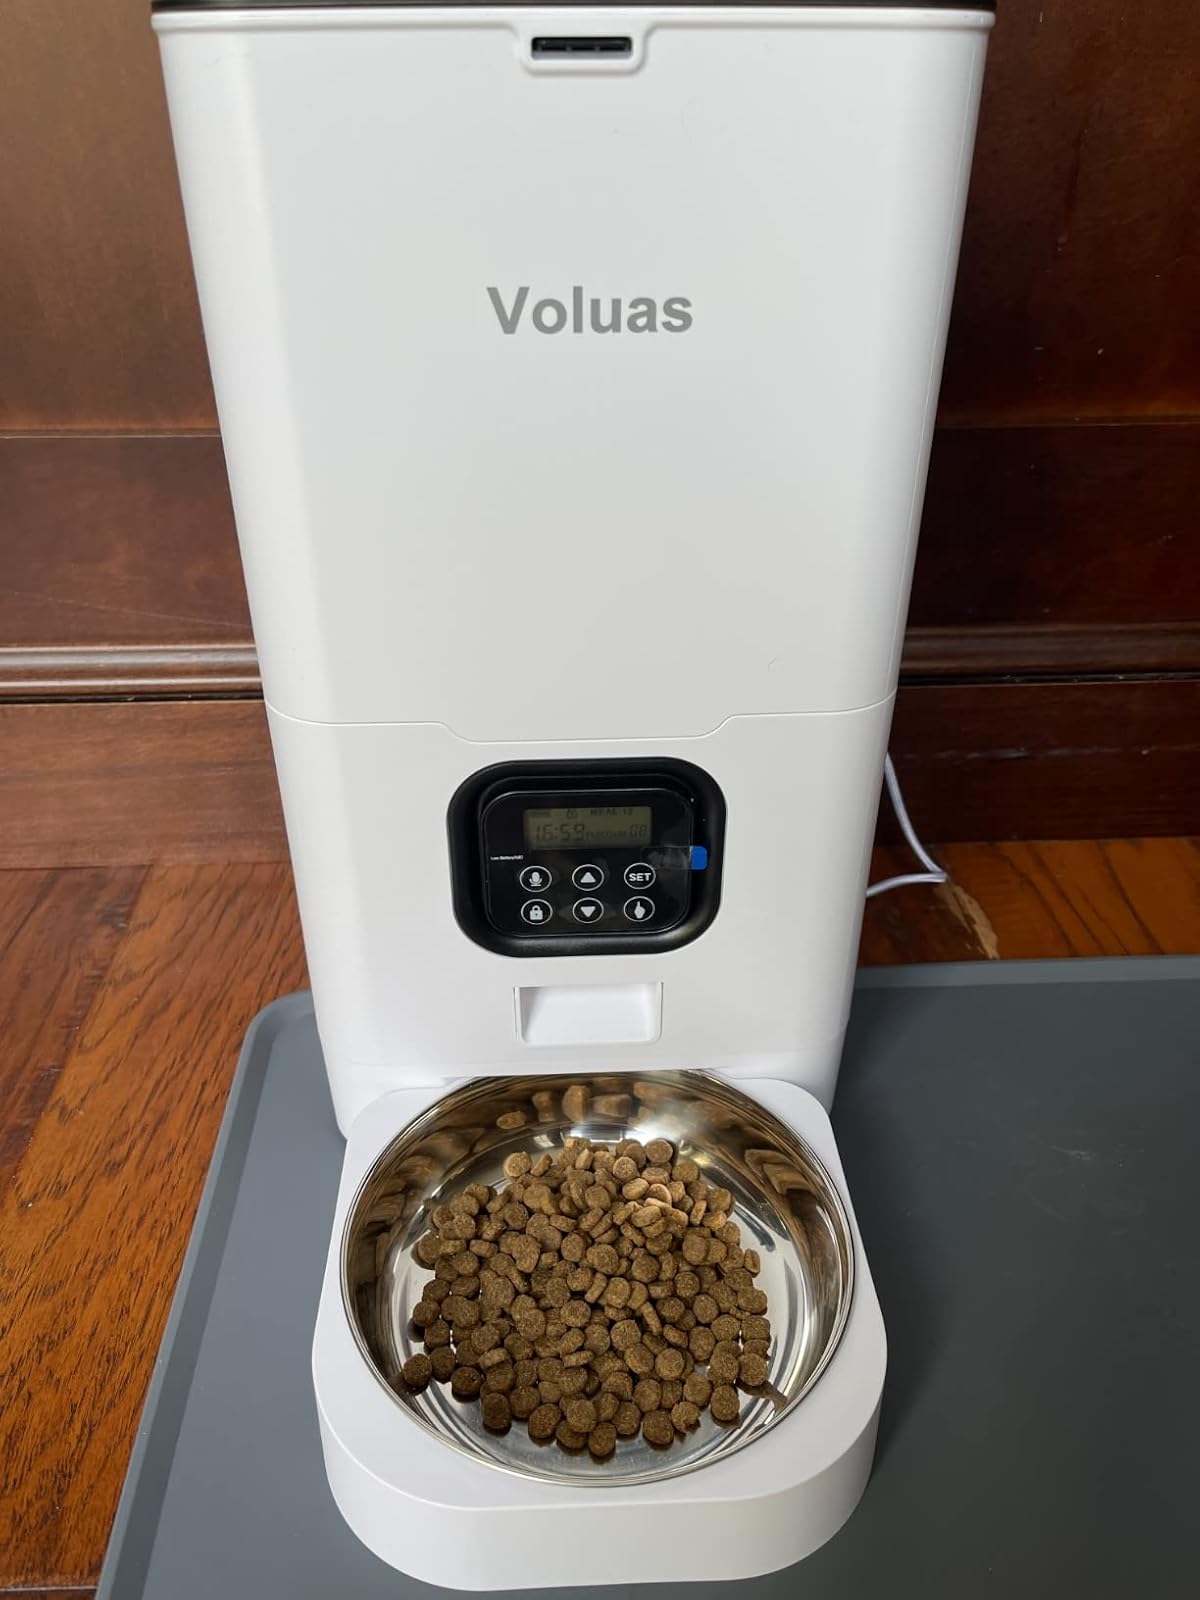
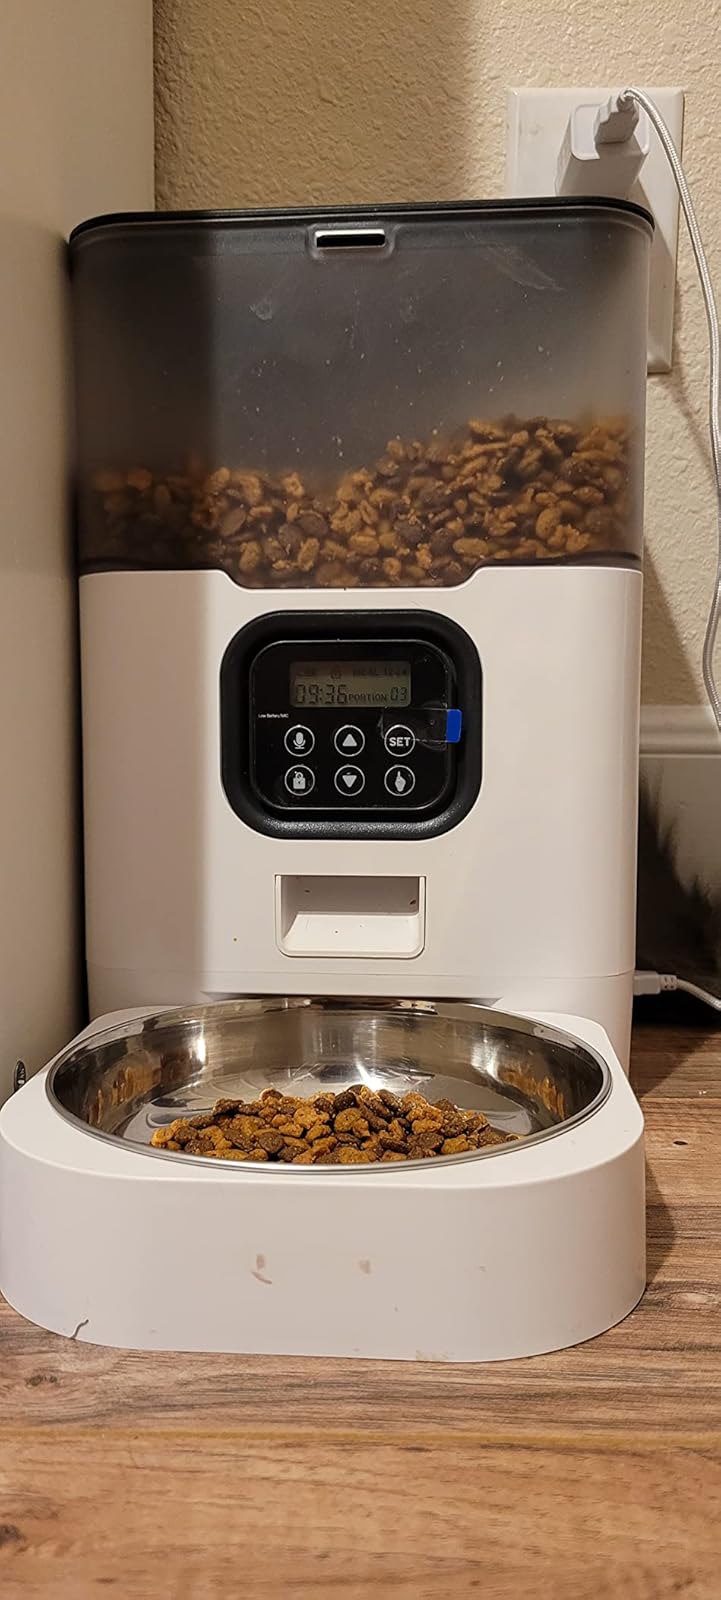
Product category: items_feeder
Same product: no